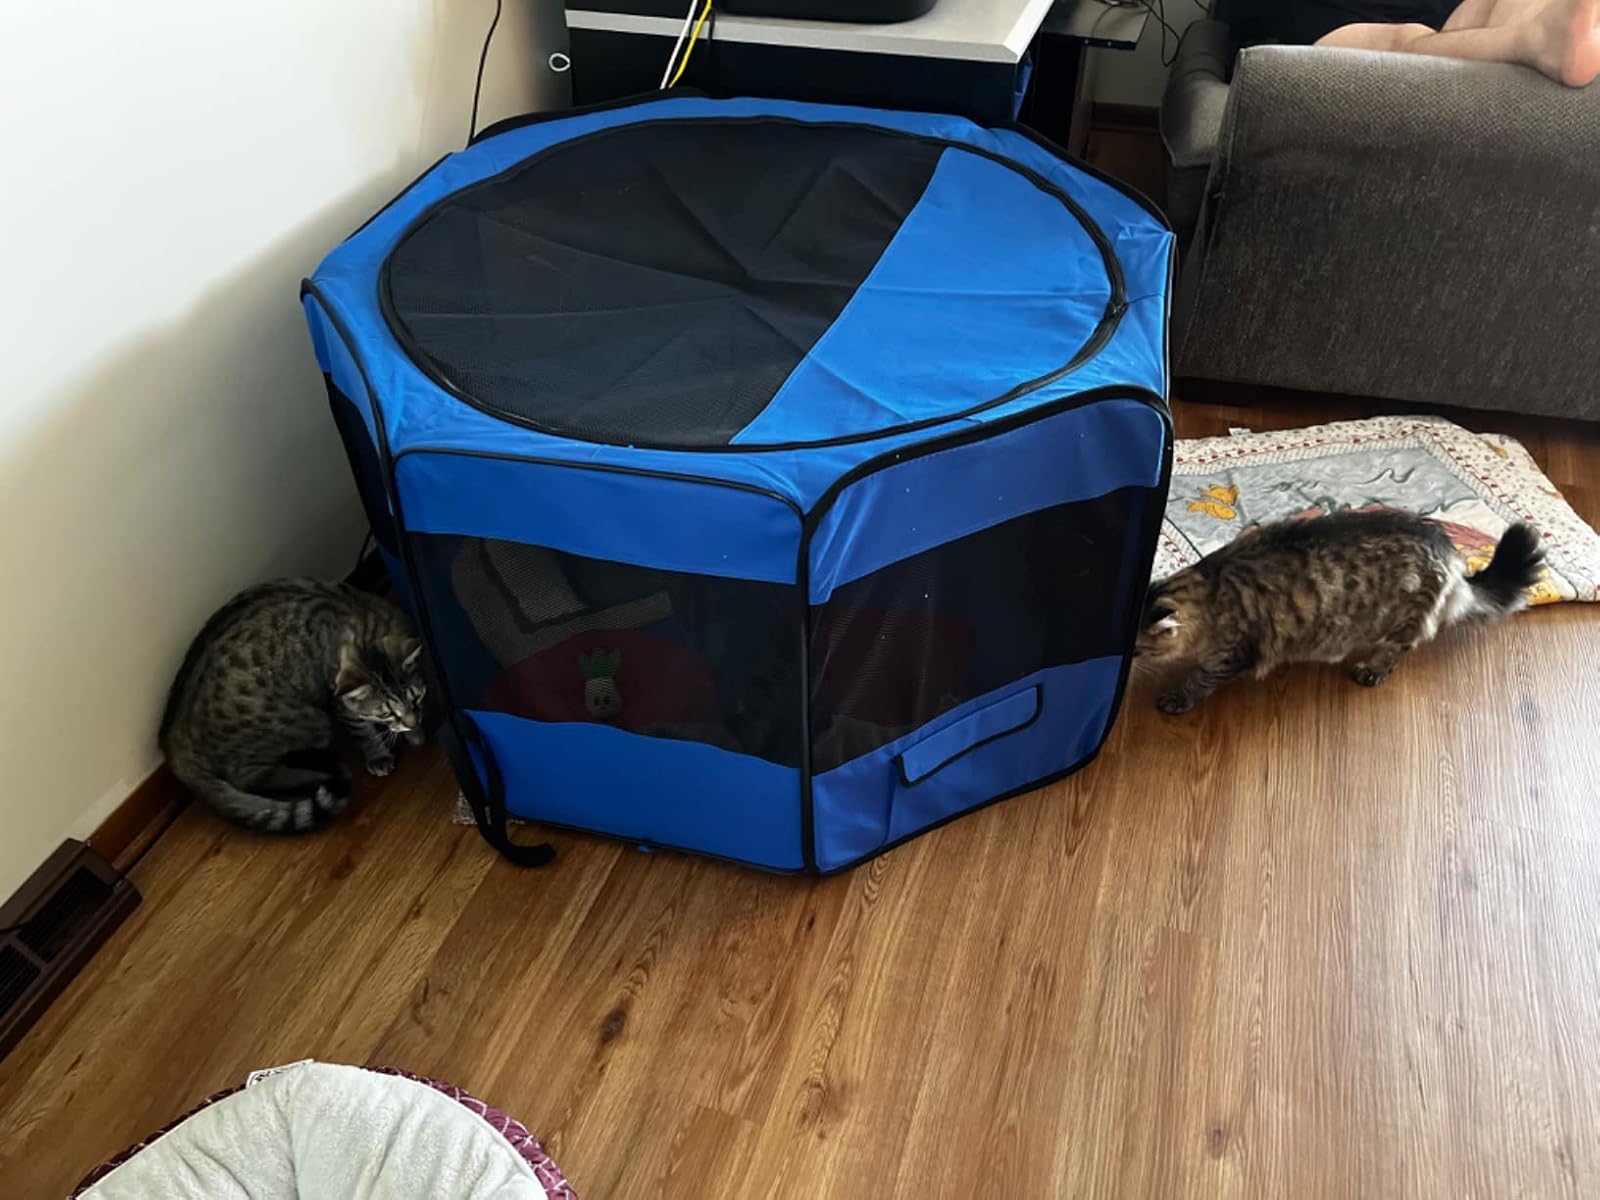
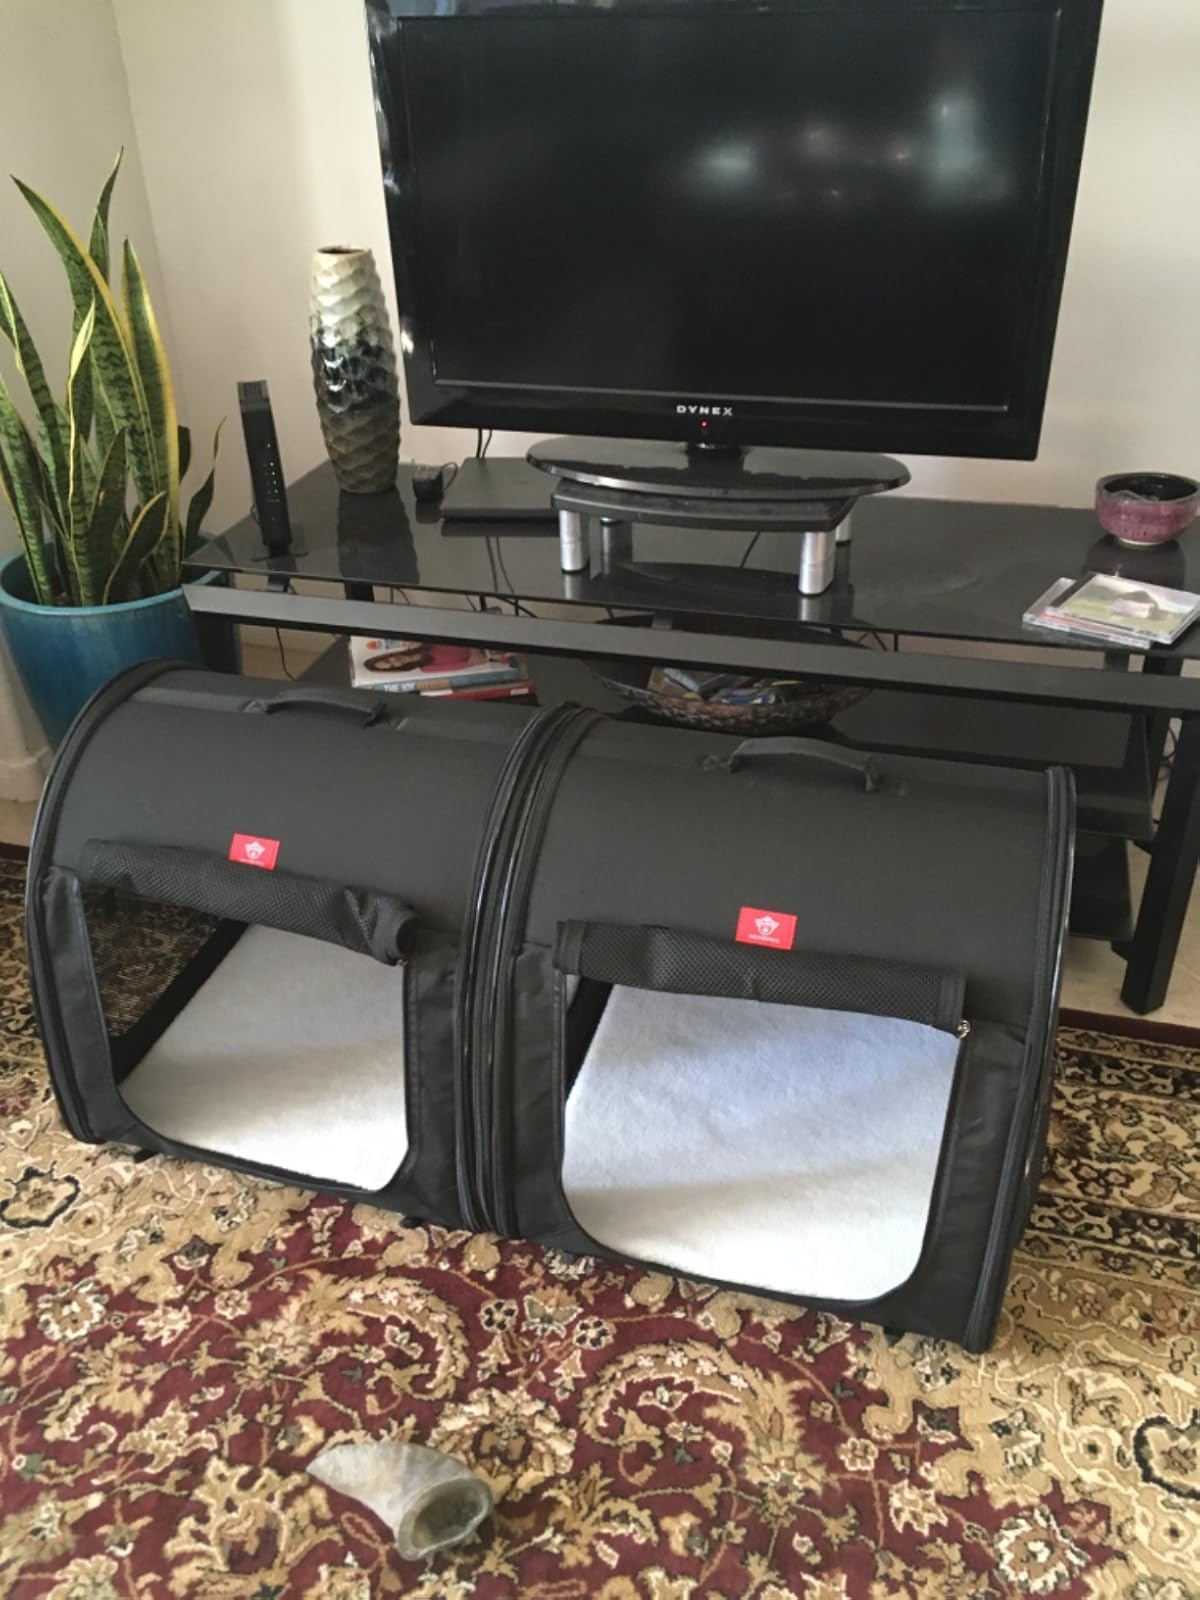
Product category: items_kennel
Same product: no